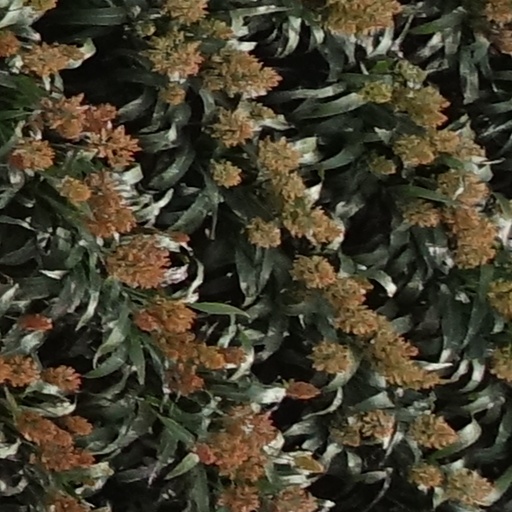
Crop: sorghum